Armenia

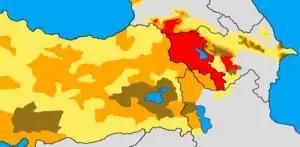
Historical and modern distribution of Armenians.Settlement area of Armenians in early 20th century:

The Armenian Army and Air Force are the two branches of the Armed Forces of Armenia. The Armenian military was formed after the collapse of the Soviet Union in 1991 and with the establishment of the Ministry of Defence in 1992. The Commander-in-Chief of the military is the Prime Minister of Armenia, Nikol Pashinyan. The Ministry of Defence is in charge of political leadership, headed by Davit Tonoyan, while military command remains in the hands of the general staff, headed by the Chief of Staff, who is Lieutenant-General Onik Gasparyan.